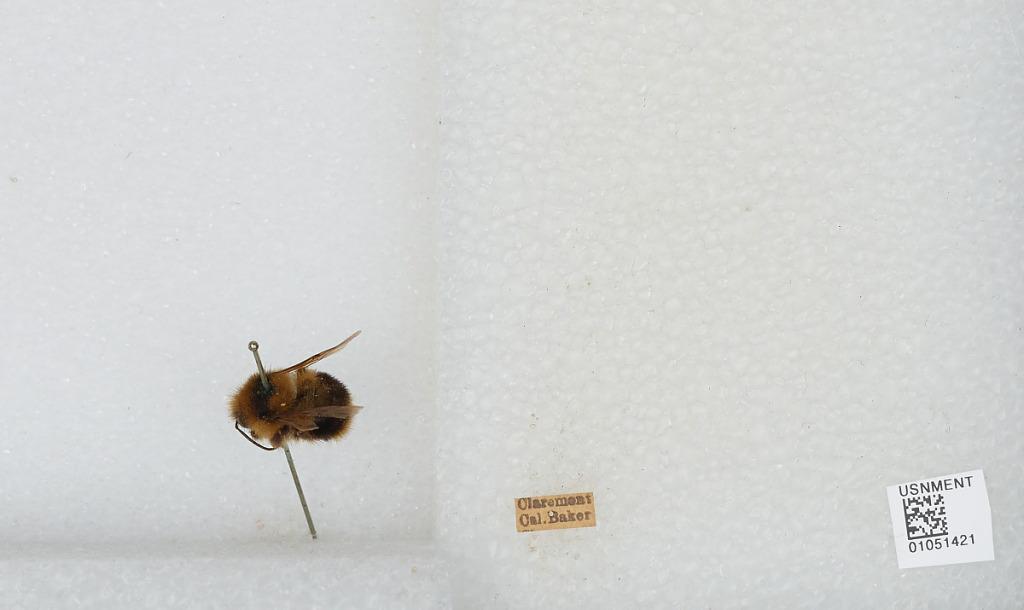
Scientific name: Bombus sp.
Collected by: Baker
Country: United States
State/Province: California
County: Los Angeles
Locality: Claremont
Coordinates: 34.11, -117.72